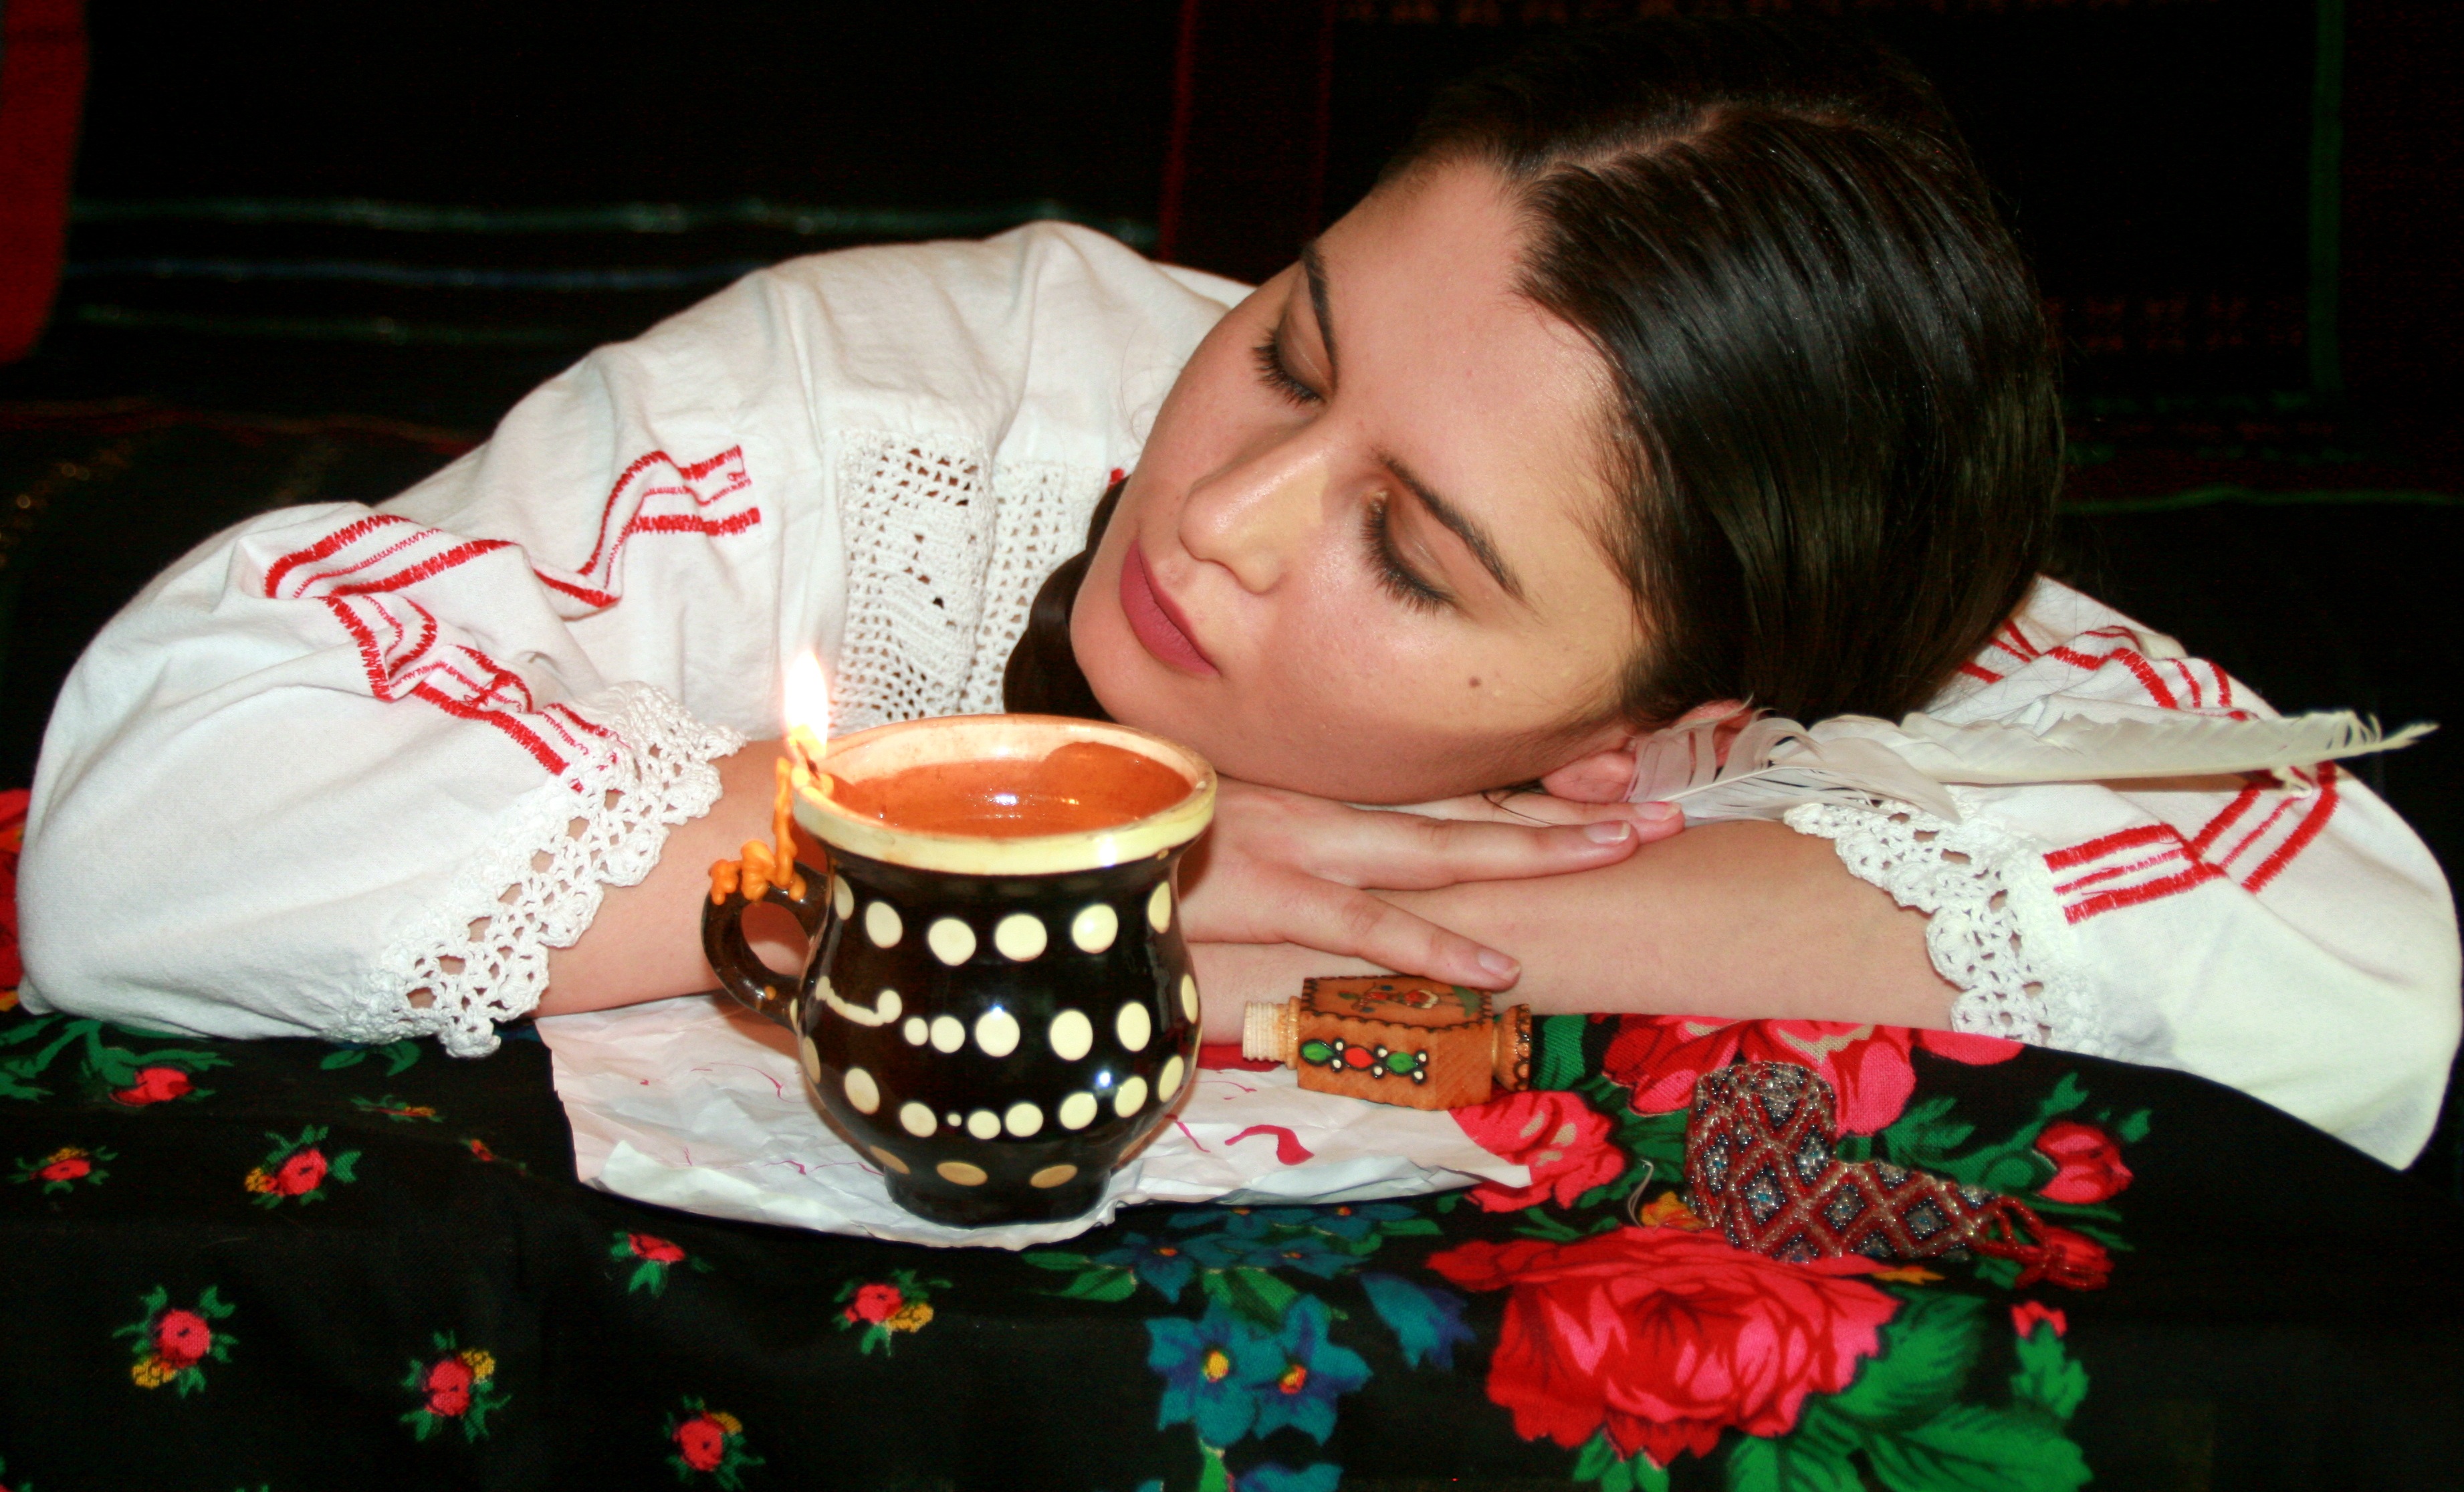
girl, candle, t, sweetness, fatigue, traditional, written